Cuarenta Casas

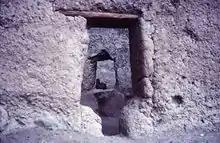
Typical T-shaped doorway

The current inhabitation of Chihuahua probably initiated throughout the Western Mountain Range (Sierra Madre Occidental), when native hunter-gatherer groups moved from the north looking for areas with abundant edible plants. One of those groups produced the first known evidences in the "Cueva de las Ventanas", when they still lacked the constructions we now see. As these settlers dominated agricultural techniques, gradually began occupying the margins of the rivers and originated the Paquimé culture, neighboring what today is known as Casas Grandes, Chihuahua.